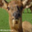
Label: deer